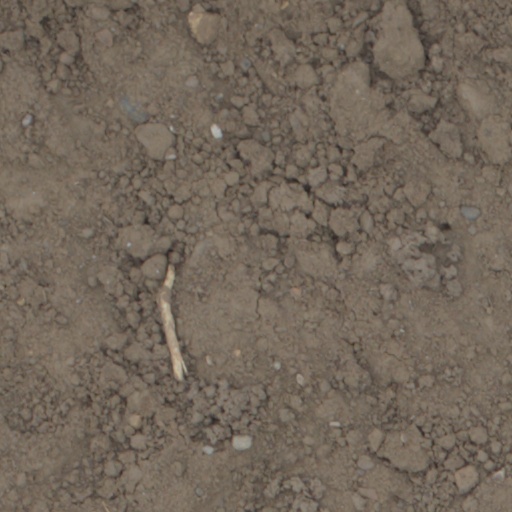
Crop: wheat